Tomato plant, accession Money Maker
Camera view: bottom (45 deg); turntable rotation: 240 degrees
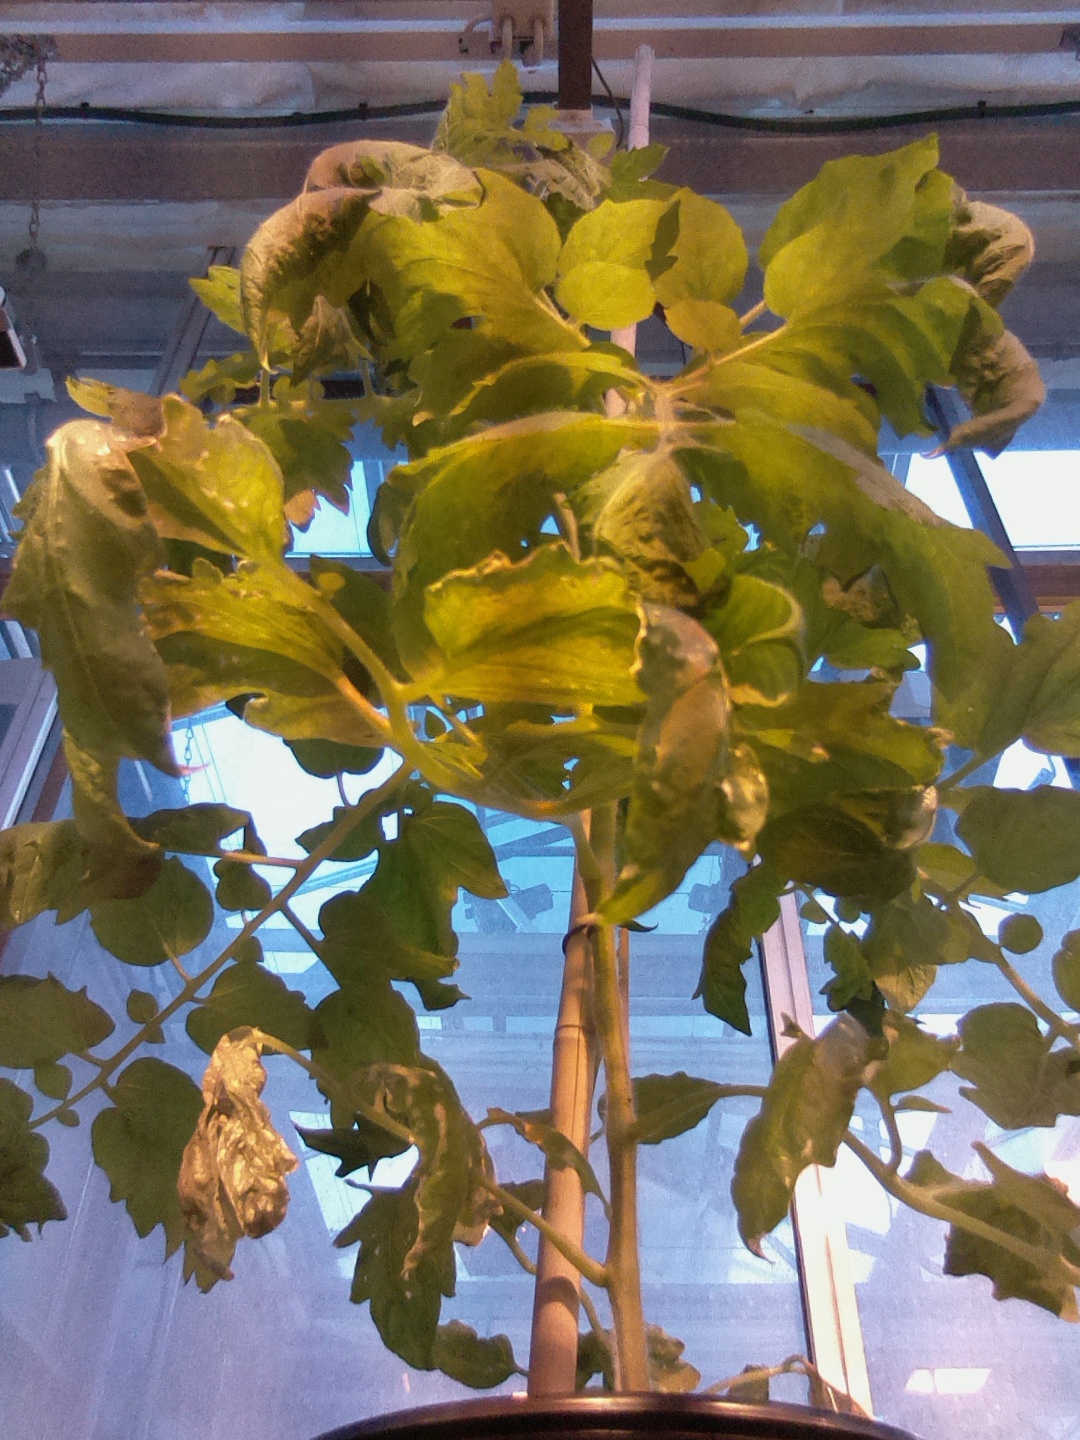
BBCH growth stage 65: Full flowering, 50%-60% of flowers open, first petals falling